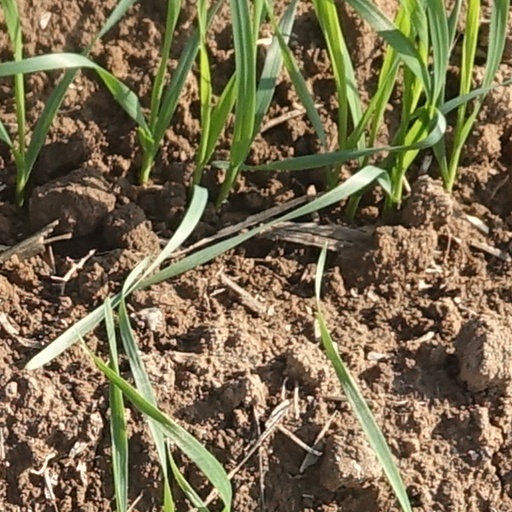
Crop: wheat